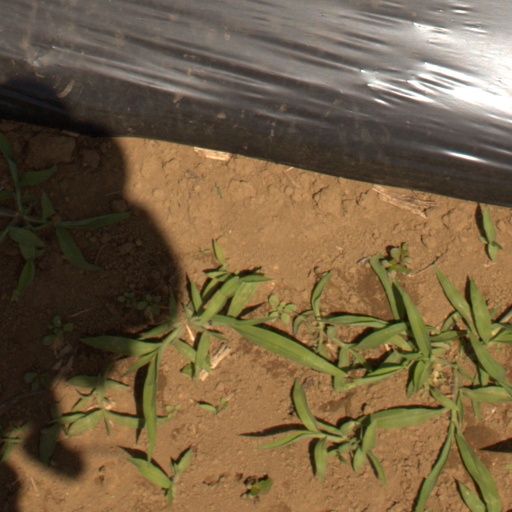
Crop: Jerusalem artichoke